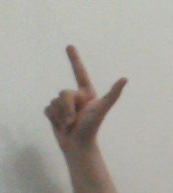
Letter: laam